Pundranagar

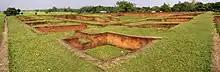
Ruins of ancient Pundranagar

There are several theories regarding the word 'Pundra'. According to one theory the word 'Pundra' comes from a disease called 'Pandu'. The land where most of the people suffered from that disease was called Pundrakshetra (land of Pundra). A second theory is that the land where the Punda species of sugarcane was extensively grown was called Pundradesa (land of Punda). A third explanation comes from later Vedic texts that describe the Pundra as a group of non-Aryan people who lived east of the river Sadanira. In the 1st century AD, the land was mentioned as Pundravardhana for the first time in "Ashokadana".